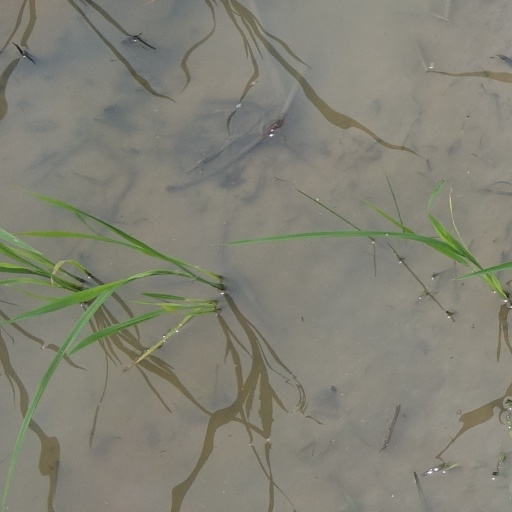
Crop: rice